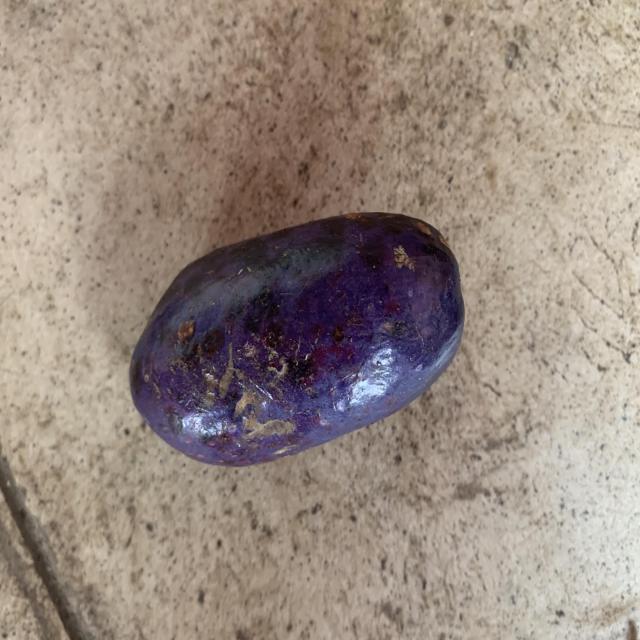
Plum grade: unaffected